Akinwunmi Rhodes-Vivour

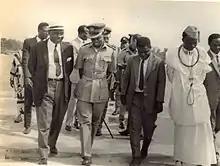
L-R; Justice Rhodes-Vivour, David Ejoor (Governor of the Mid western states), and the Olu of Warri.

On 23 November 1972, he received his chieftaincy title from the Alake of Egbaland.